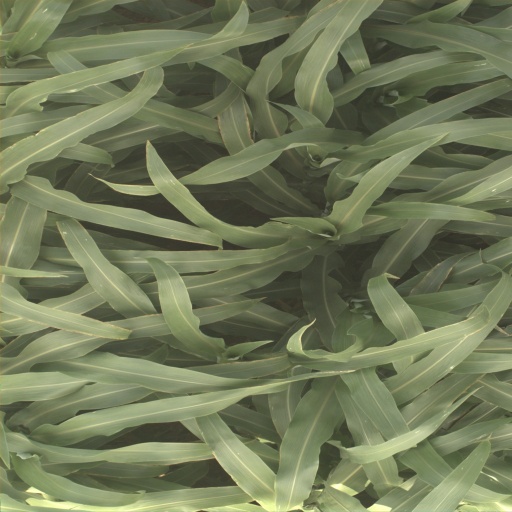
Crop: sorghum